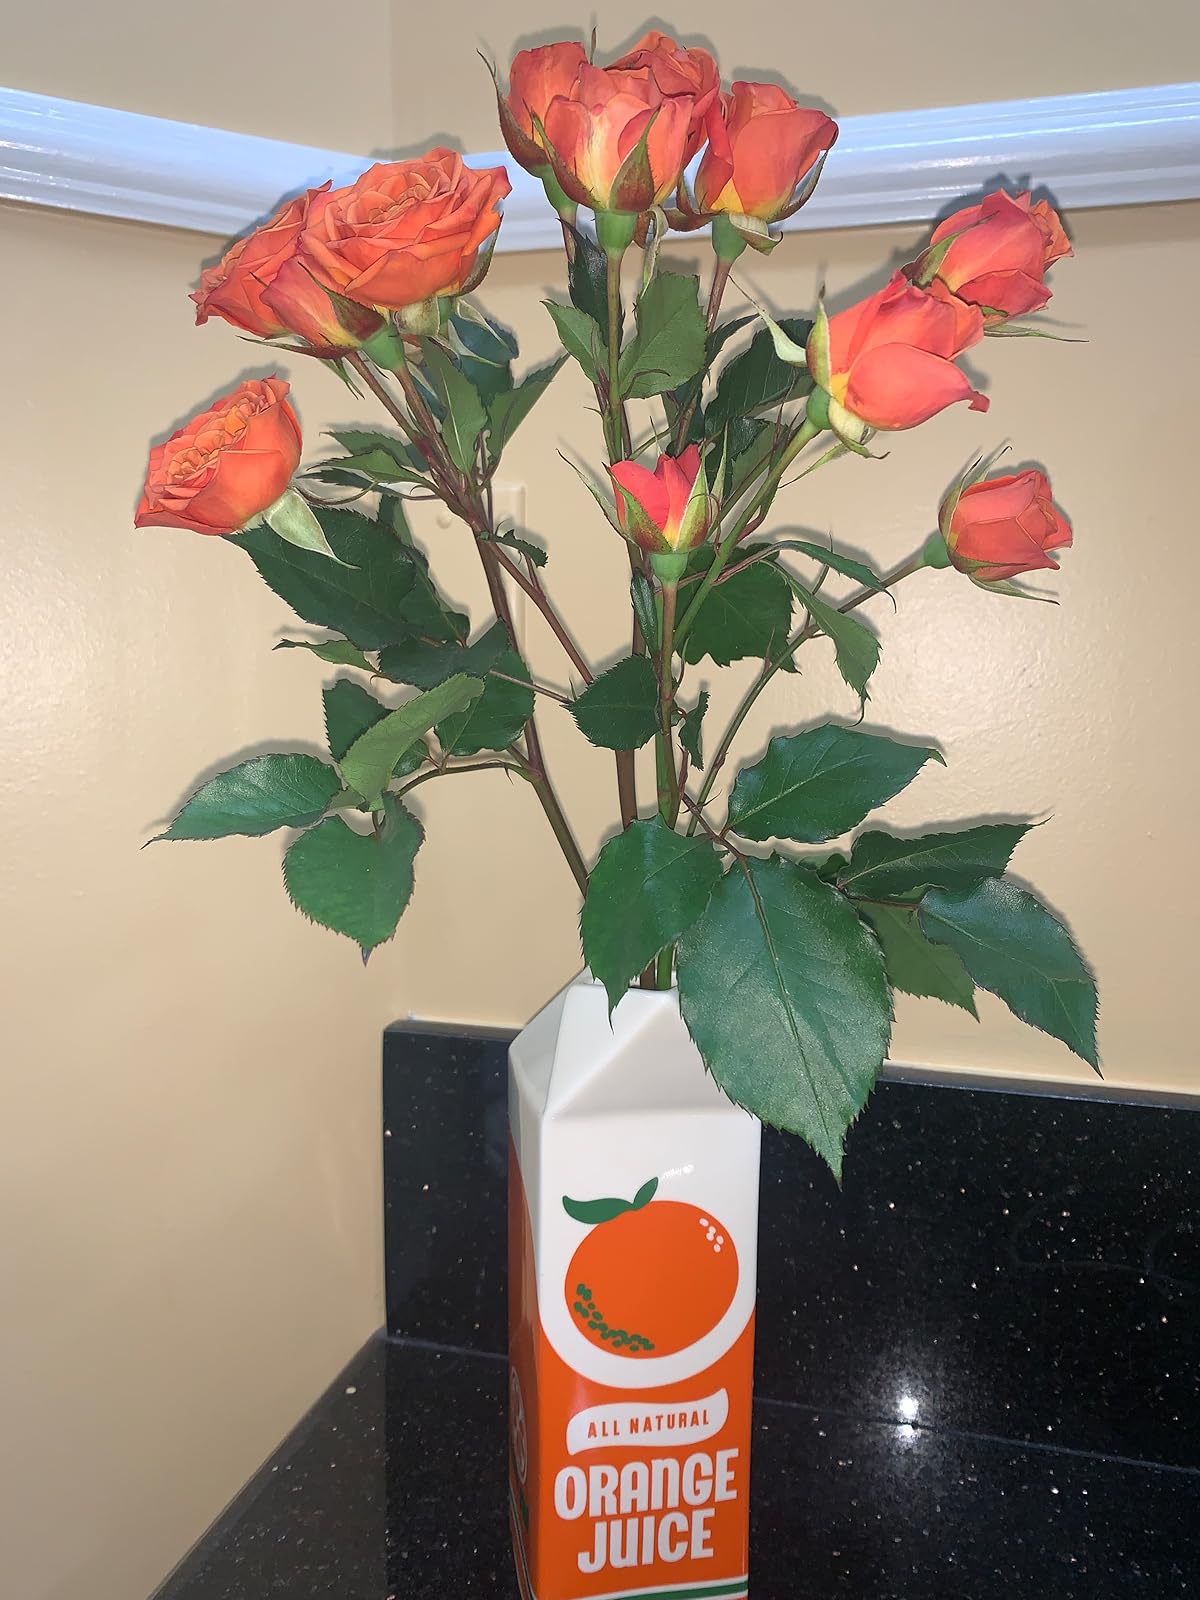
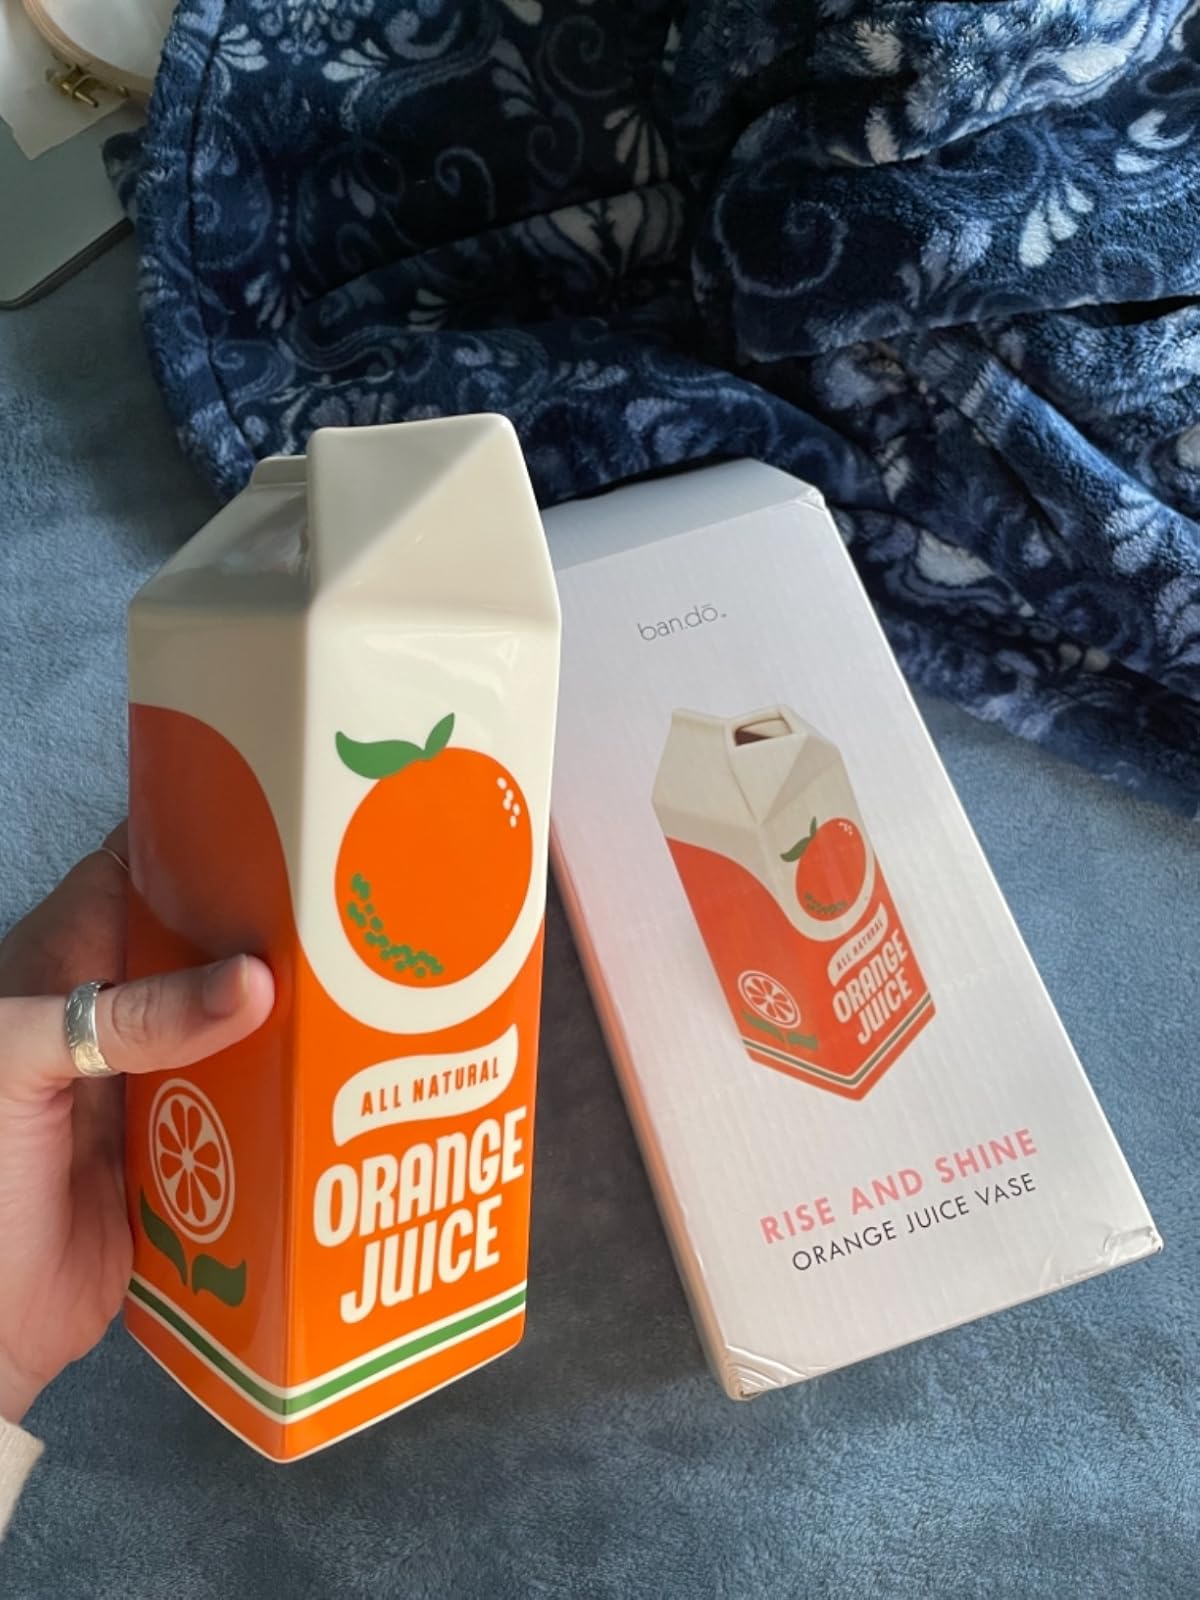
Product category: vase
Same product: yes